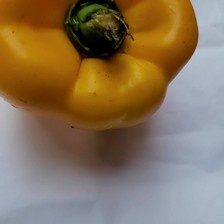
Label: capsicum